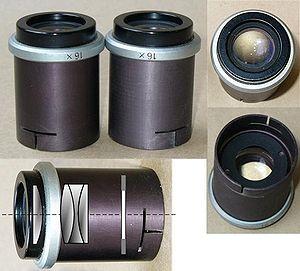
Un oculaire est un système optique complémentaire de l'objectif. Il est utilisé dans les instruments tels que les microscopes ou les télescopes pour agrandir l'image produite au plan focal de l'objectif. Un oculaire est en fait une loupe perfectionnée pour fournir une image à l'infini, c'est-à-dire une image nette sans accommodation de l'œil, et avec le moins d'aberration optique possible.